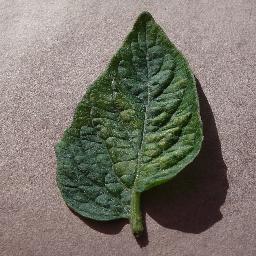
Label: Tomato___Spider_mites Two-spotted_spider_mite